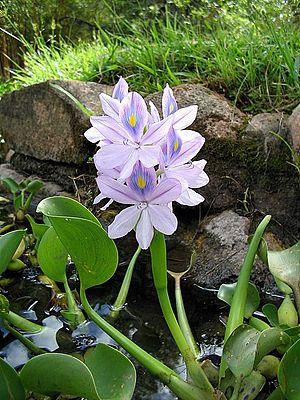
Bien qu'il existe plusieurs définitions des espèces envahissantes, elles sont toujours basées sur quatre critères principaux :
La famille des Pontederiaceae regroupe des plantes monocotylédones ; elle comprend une trentaine d'espèces réparties entre 5 et 9 genres.